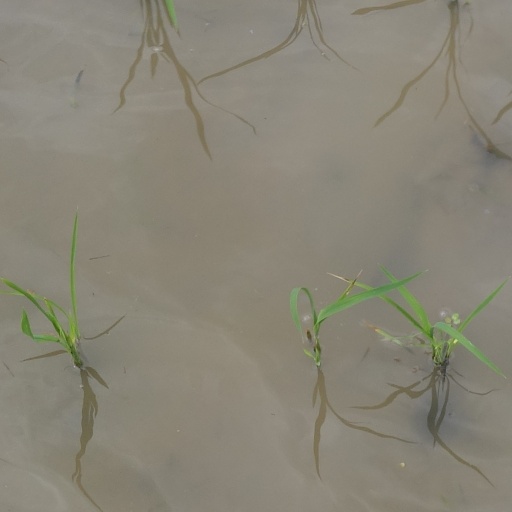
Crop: rice